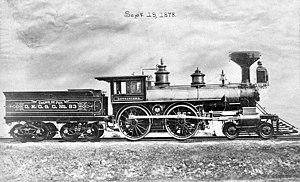
Locomotive à vapeur du chemin de fer Québec, Montréal, Ottawa &amp
Le chemin de fer Québec, Montréal, Ottawa et Occidental est le premier chemin de fer important sur la rive nord du fleuve Saint-Laurent au Canada.